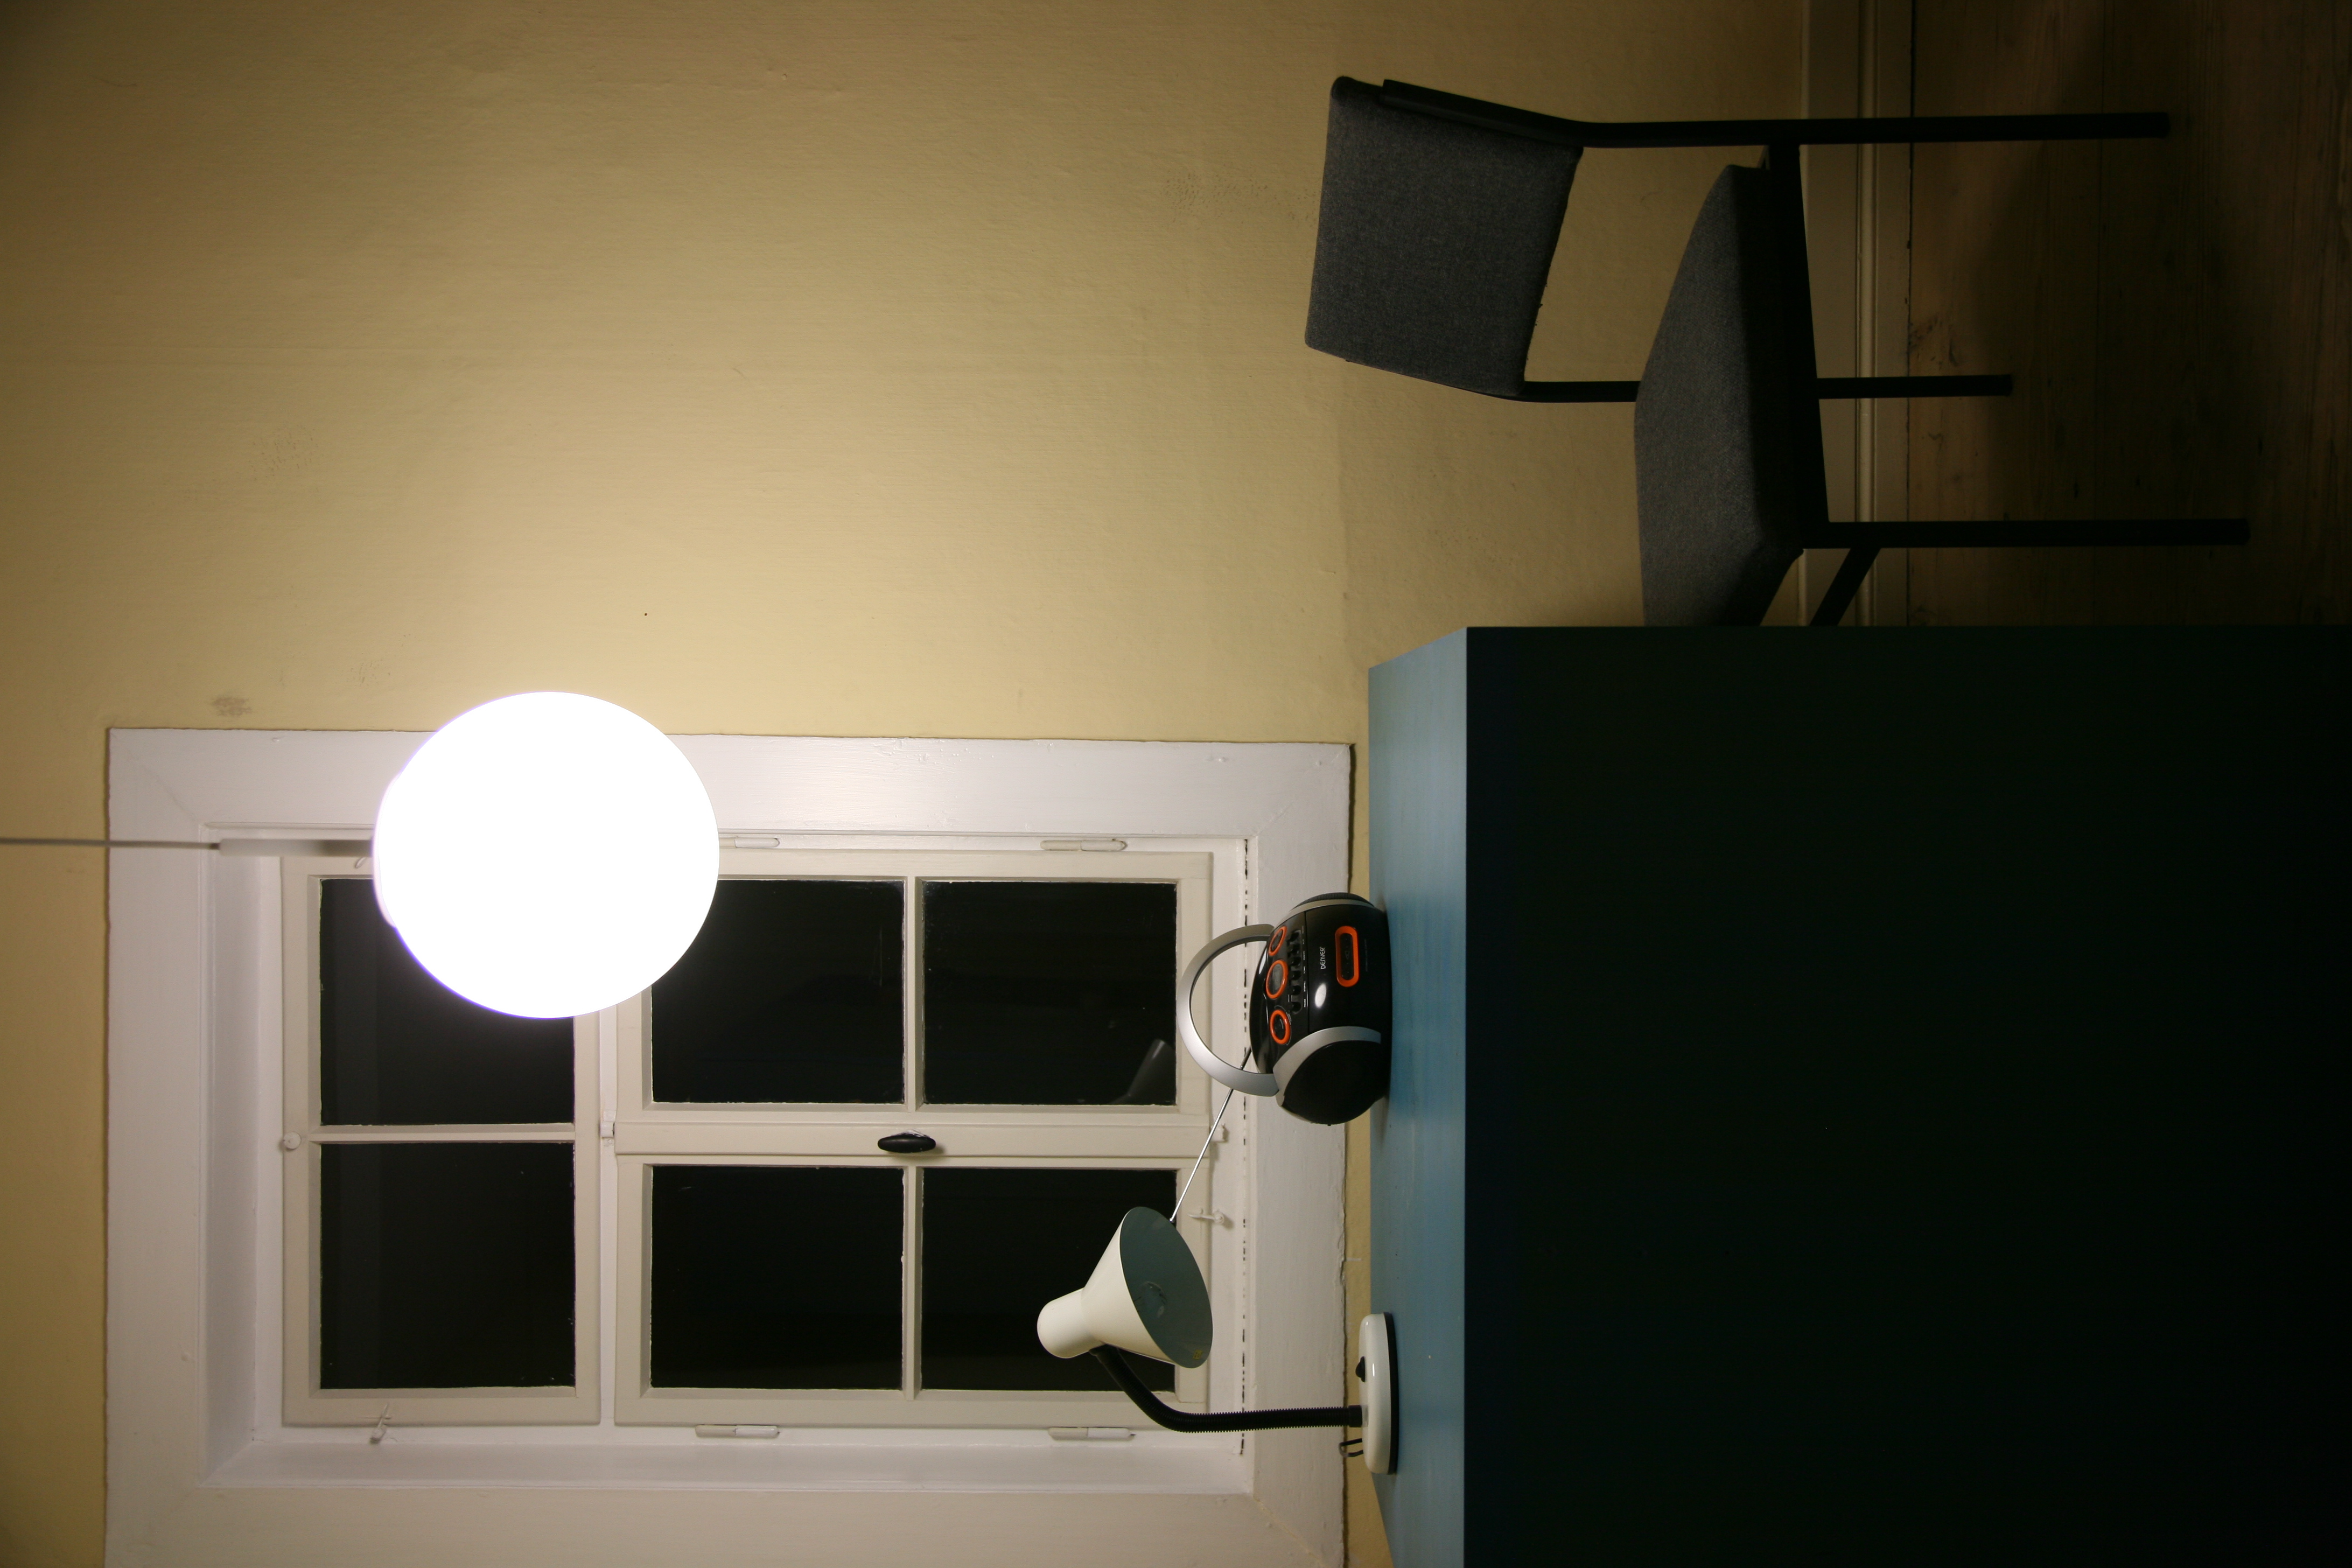
desk, table, light, wood, white, house, floor, window, chateau, home, wall, castle, shelf, living room, furniture, room, lighting, bedroom, apartment, interior design, design, germany, allemagne, chambre, thuringia, weimar, zimmer, thuringe, burg, residenzschloss, th ringen, dining room, strenge, austerity, window covering